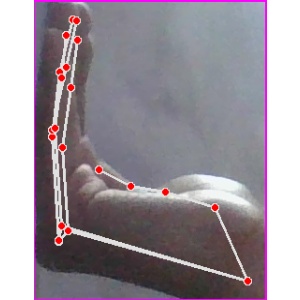
अक्षर: स